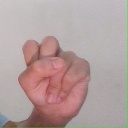
अक्षर: स